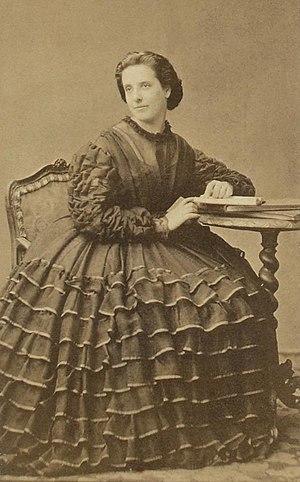
7 janvier : la Bourrée fantasque, pièce pour piano écrite par Emmanuel Chabrier en 1891, créée à Paris par Mme Henry Jossic.
Marie-Caroline Douvry, dite Caroline Barbot est une soprano française née le 27 avril 1830 à Paris et morte le 17 septembre 1893.